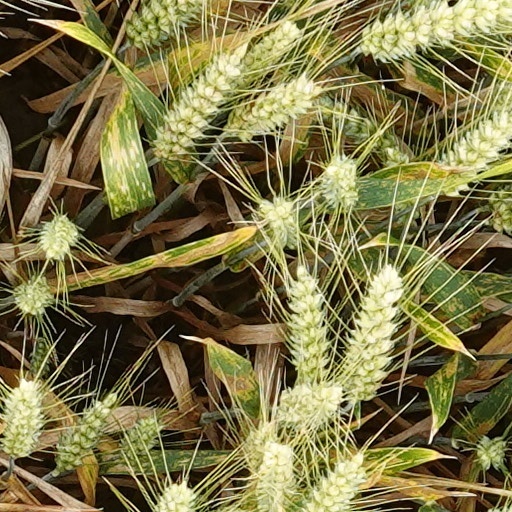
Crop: wheat